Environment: real
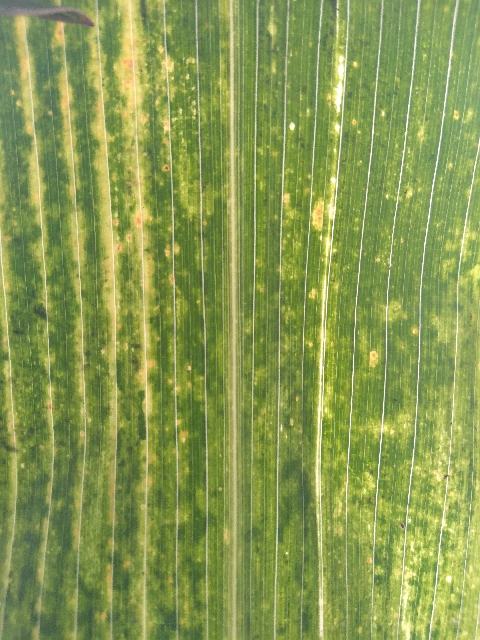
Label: lethal_necrosis